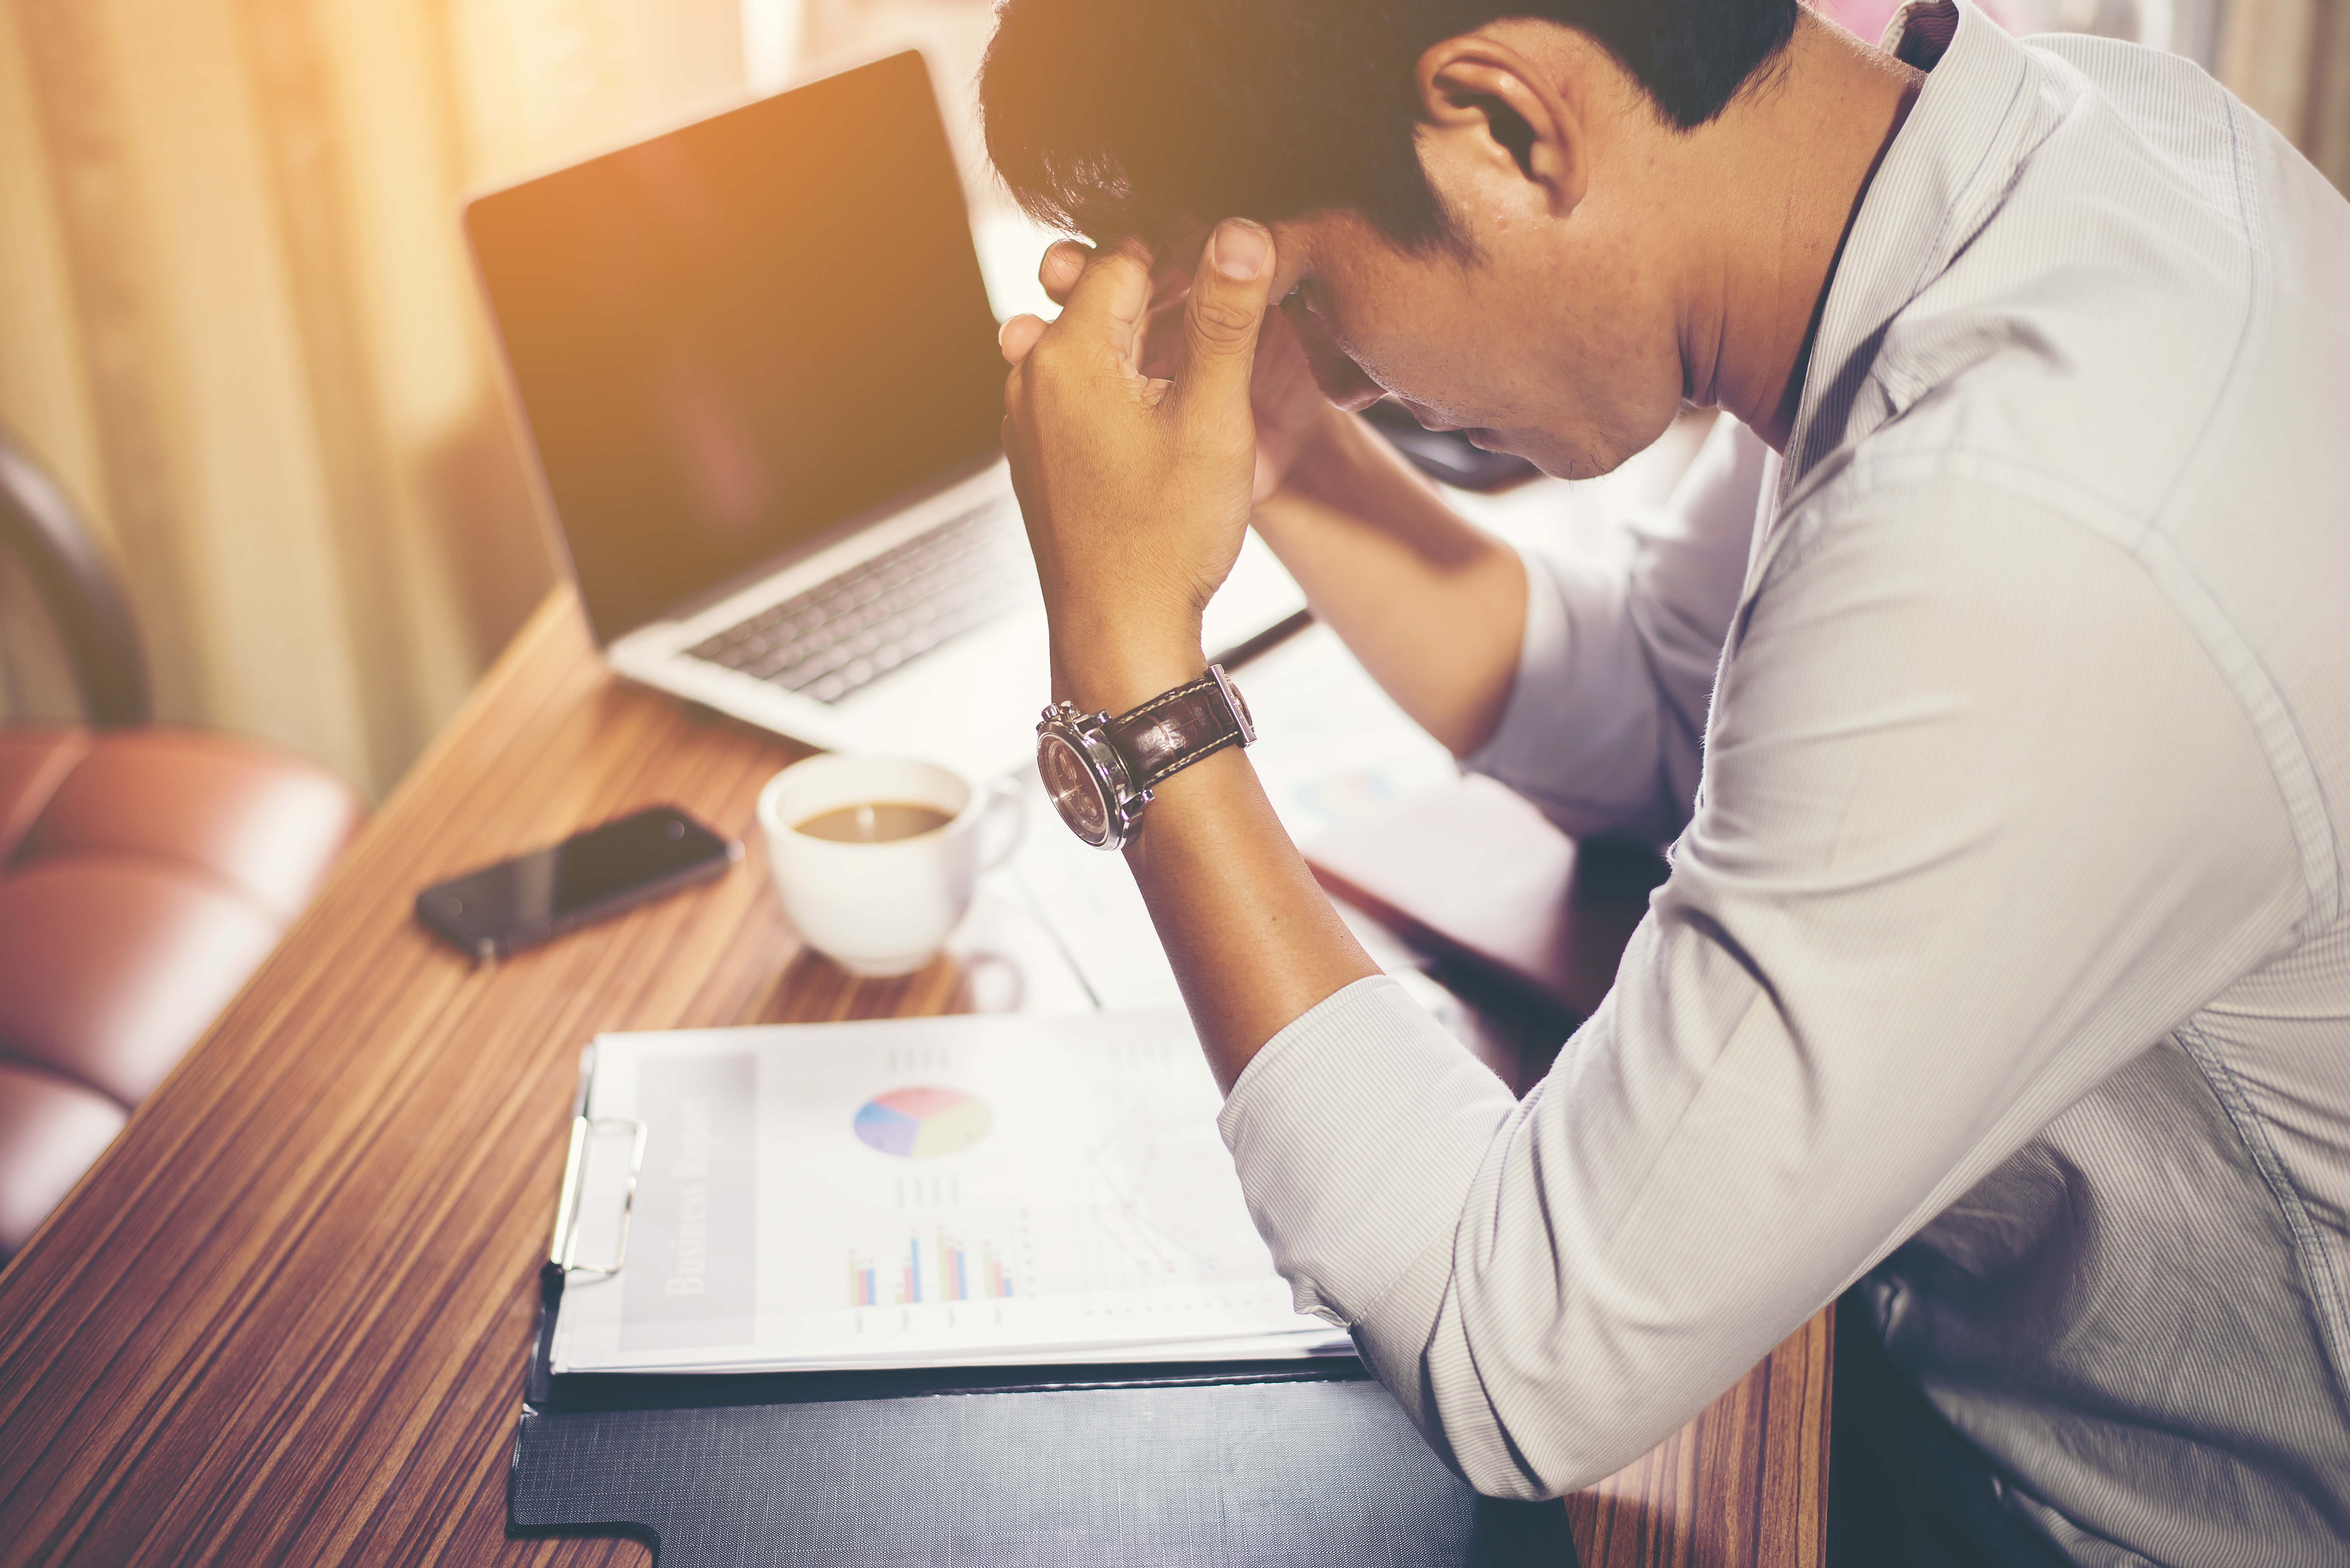
work, girl, professional, furniture, conversation, stressed, accounts